Zetaproteobacteria

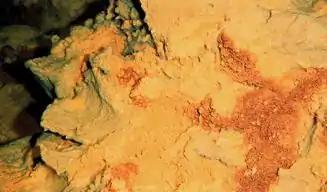
Microbial mats encrusted with iron oxide on the flank of Kamaʻehuakanaloa Seamount, Hawaii. Microbial communities in this type of habitat can harbor microbial communities dominated by the iron-oxidizing Zetaproteobacteria.

The Zetaproteobacteria are distributed worldwide in deep sea and near shore environments at oxic/anoxic interfaces. With this wide distribution, the Zetaproteobacteria have the potential to play a substantial role in biogeochemical cycling, both past and present. Ecologically, the Zetaproteobacteria play a major role in the engineering of their own environment through the use of the controlled deposition of mineralized iron oxides, also directly affecting the environment of other members of the microbial community.